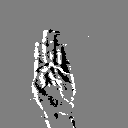
ASL letter: b